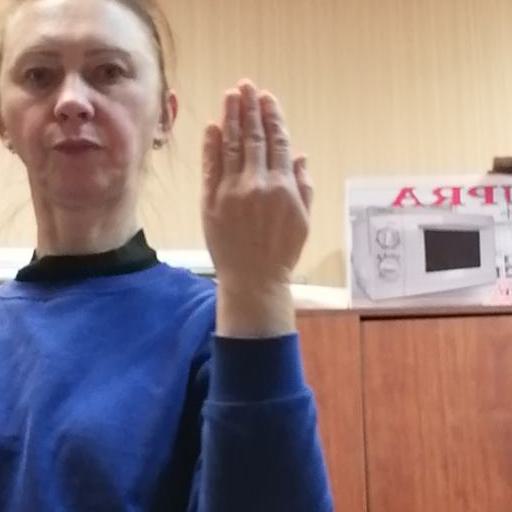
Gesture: stop_inverted